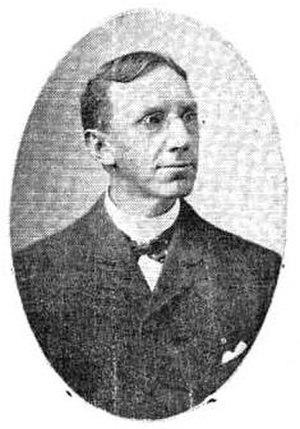
George Veditz, de son vrai nom George William Veditz est un pionnier américain de la cause des sourds. Il a été président de la National Association of the Deaf et l'un des premiers réalisateurs de film en langue des signes.